Carcaixent

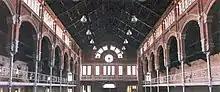
Magatzem de Ribera, warehouse conceived as an orange store

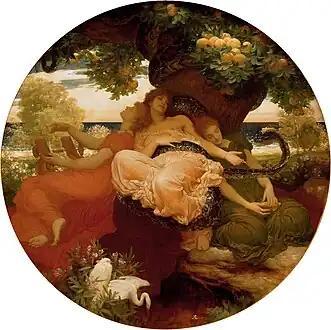
"The Garden of the Hesperides" by Frederick, Lord Leighton, 1892.

The orange is the fruit made from Spain, through Valencia, and spreading throughout the rest of the world. In Greek mythology the "Garden of the Hesperides" is a mythological grove where apples grew tended to by nymphs and a dragon. Hercules, the hero of classical literature, killed the guardian, entered the garden and plucked those golden apples –In later years it was thought that the "golden apples" might have actually been oranges, a fruit unknown to Europe before the Middle Ages. Several scholars defend that the etymology of the word comes from the Sanskrit term narang and the Persian word narensh. When Arabs brought orange farming to the Iberian Peninsula, they called the fruits naranjah. The Region of Valencia maintained the orange-farming tradition after the Arabic period, with references to orange trees in the city of Valencia dating back to the 14th century. In fact, there is an Orange Courtyard inside Valencia’s 15th-century Silk Exchange market "(La Llotja de la Seda)", a UNESCO World Heritage Site. The first references to commercial orange plantations date back to the 18th century.